Flapper pie
Also known as:
jv - Javanese: Pai flapper
Category: pastry (dessert pie)
Cuisine: Canadian
Associated cuisines: Canadian
Area: Canada
Countries: Canada
Region: Northern America

A vanilla custard pie topped with meringue (or sometimes whipped cream) within a graham cracker crust.

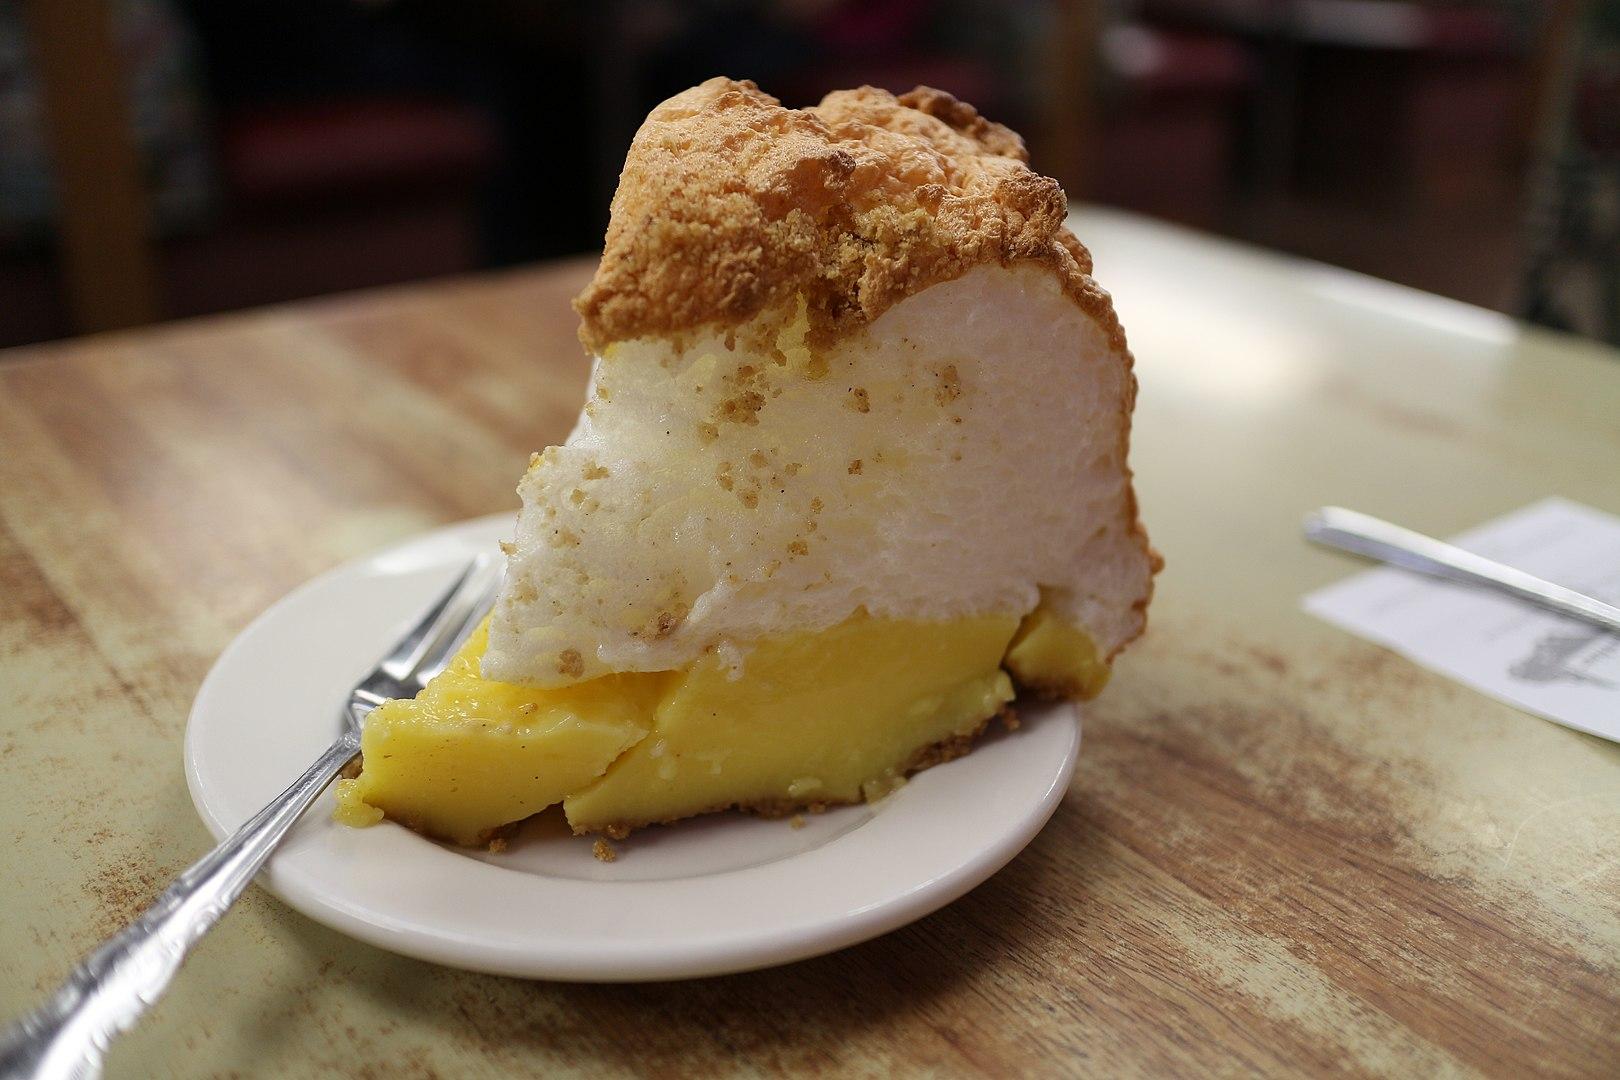